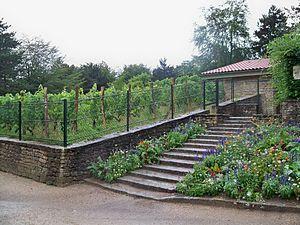
Vignoble parisien au parc Georges Brassens